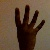
The image shows a hand gesture representing the number 4 in Indian Sign Language.